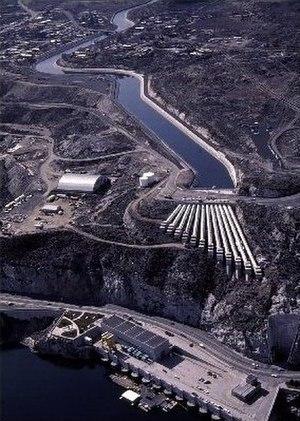
Le barrage Grand Coulee est un barrage hydroélectrique de type poids sur la rivière Columbia, dans l'État de Washington, aux États-Unis destiné à produire de l'électricité et à permettre l'irrigation. Construit entre 1933 et 1942, il ne possédait à l'origine que deux centrales électriques produisant 2 280 MW. En 1974, l'installation d'une troisième centrale porte la puissance à 6 500 MW faisant de ce barrage le plus puissant des États-Unis et l'une des plus grandes structures en béton au monde.